A Cruel God Reigns

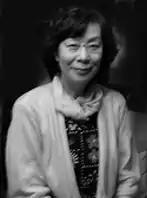
Hagio in 2008

In 1980, Hagio's frequent editor became the editor-in-chief of "Petit Flower", a new manga magazine published by Shogakukan aimed at an audience of adult women. Yamamoto granted Hagio full artistic and editorial freedom over the manga she published in "Petit Flower", allowing her to create series with more mature themes and subject material relative to her previous works. Notable titles published by Hagio in "Petit Flower" prior to "A Cruel God Reigns" include her 1980 crime thriller "Mesh", which focuses on parricide in the drug trade, and her 1985 post-apocalyptic science fiction series "Marginal".